2008 Kosovo declaration of independence

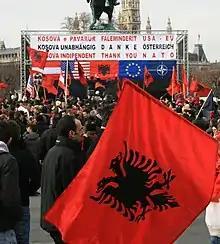
Celebration of the declaration of independence of Kosovo in Vienna, Austria

On 18 February 2008 the EU presidency announced after a day of intense talks between foreign ministers that member countries were free to decide individually whether to recognise Kosovo's independence. The majority of EU member states have recognised Kosovo, but Cyprus, Greece, Romania, Slovakia and Spain have not. Some Spanish people (scholars or from the Spanish Government or opposition parties) challenged the comparison made by the Basque Government that way of Kosovo's independence could be a path for the independence of the Basque Country and Catalonia.